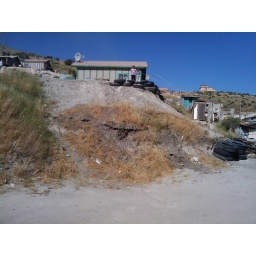
Site 14 outside Tecate Mexico building a house by the TKA students.